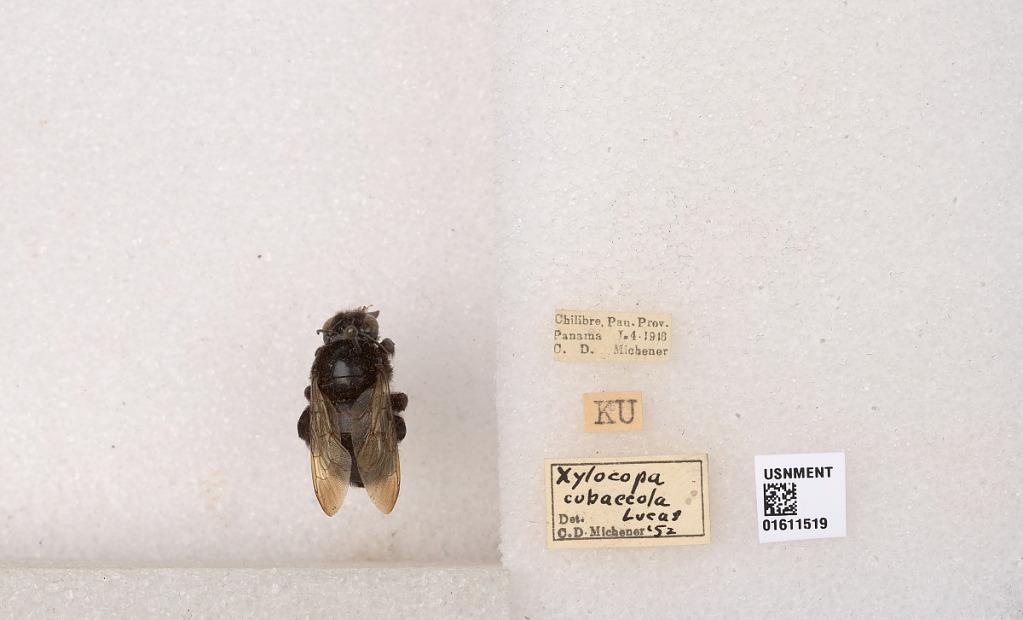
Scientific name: Xylocopa
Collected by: P. Vogl
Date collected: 1916-1-4
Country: Panama
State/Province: Panama
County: Panama
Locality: Chilibre
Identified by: Michener, C. D.